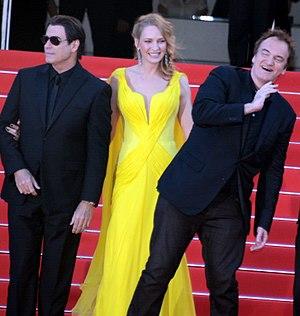
John Travolta, Uma Thurman et Quentin Tarantino au festival de Cannes à l'occasion des 20 ans de ""Pulp fiction""
Miramax est une société de production et de distribution de cinéma américaine créée en 1979 par les frères Harvey et Robert Weinstein. Le studio a été racheté en 1993 par la Walt Disney Company, mais cette dernière l'a revendu en 2010 pour 660 millions de dollars à Filmyard Holdings LLC.
Pulp Fiction [pʌlp ˈfɪkʃən], ou Fiction pulpeuse au Québec, est un film de gangsters américain réalisé par Quentin Tarantino et sorti en 1994. Le scénario est co-écrit par Tarantino et Roger Avary. Utilisant la technique de narration non linéaire, il entremêle plusieurs histoires ayant pour protagonistes des membres de la pègre de Los Angeles et se distingue par ses dialogues stylisés, son mélange de violence et d'humour et ses nombreuses références à la culture populaire. Sa distribution principale se compose notamment de John Travolta, dont la carrière est relancée par ce film, Samuel L. Jackson, Bruce Willis et Uma Thurman.